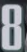
Number: 8